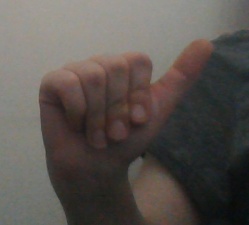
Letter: dhad